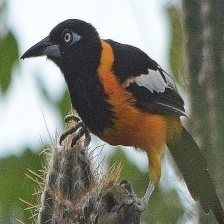
Species: VENEZUELIAN TROUPIAL
Scientific name: ICTERUS ICTERUS